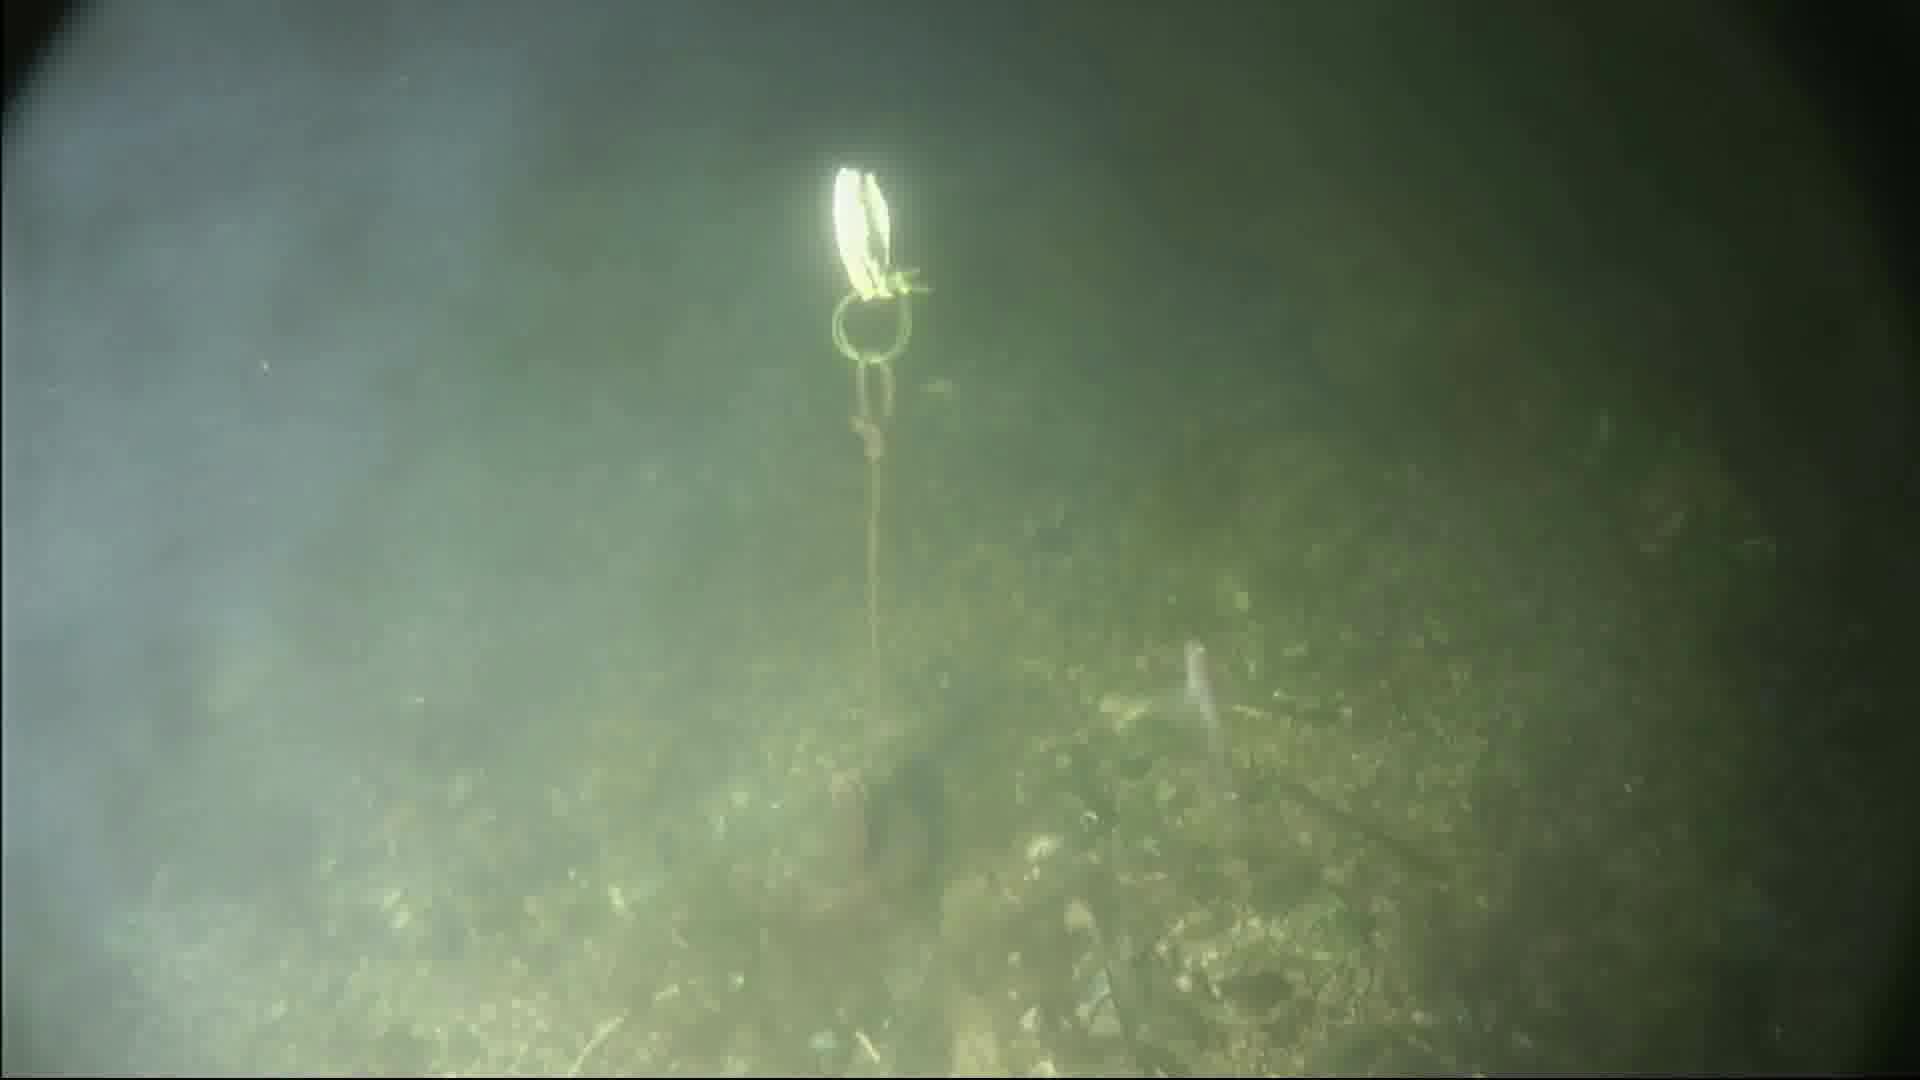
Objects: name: small_fish
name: crab